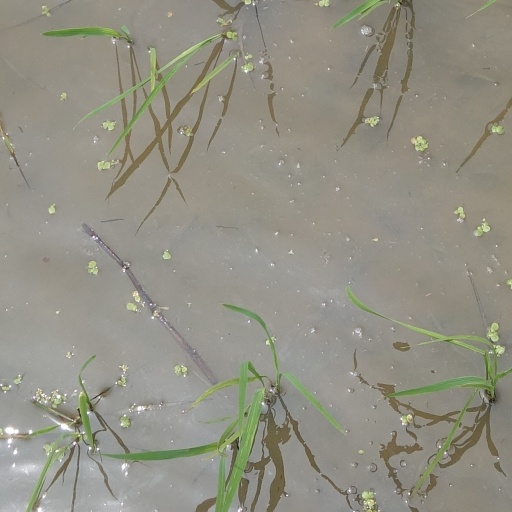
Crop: rice